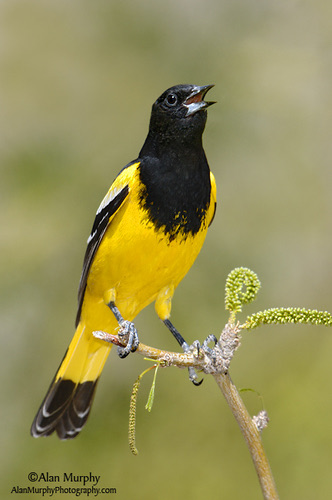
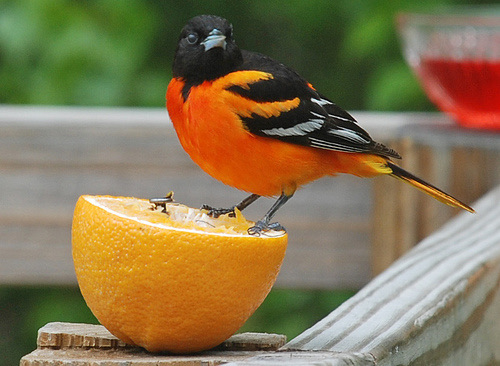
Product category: misc
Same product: yes